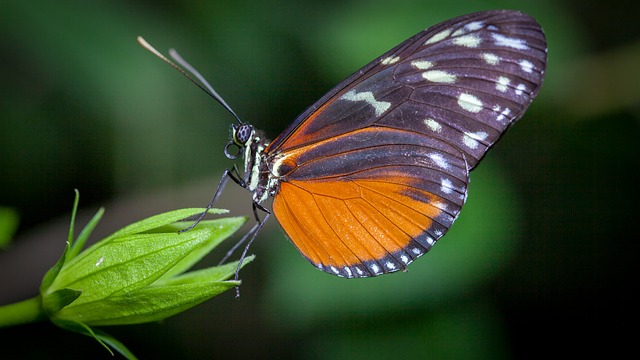
Label: butterfly